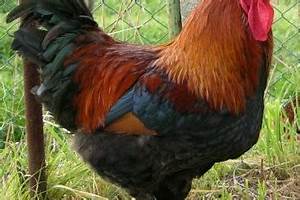
Label: chicken